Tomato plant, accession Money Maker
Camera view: horizontal (90 deg, fisheye); turntable rotation: 60 degrees
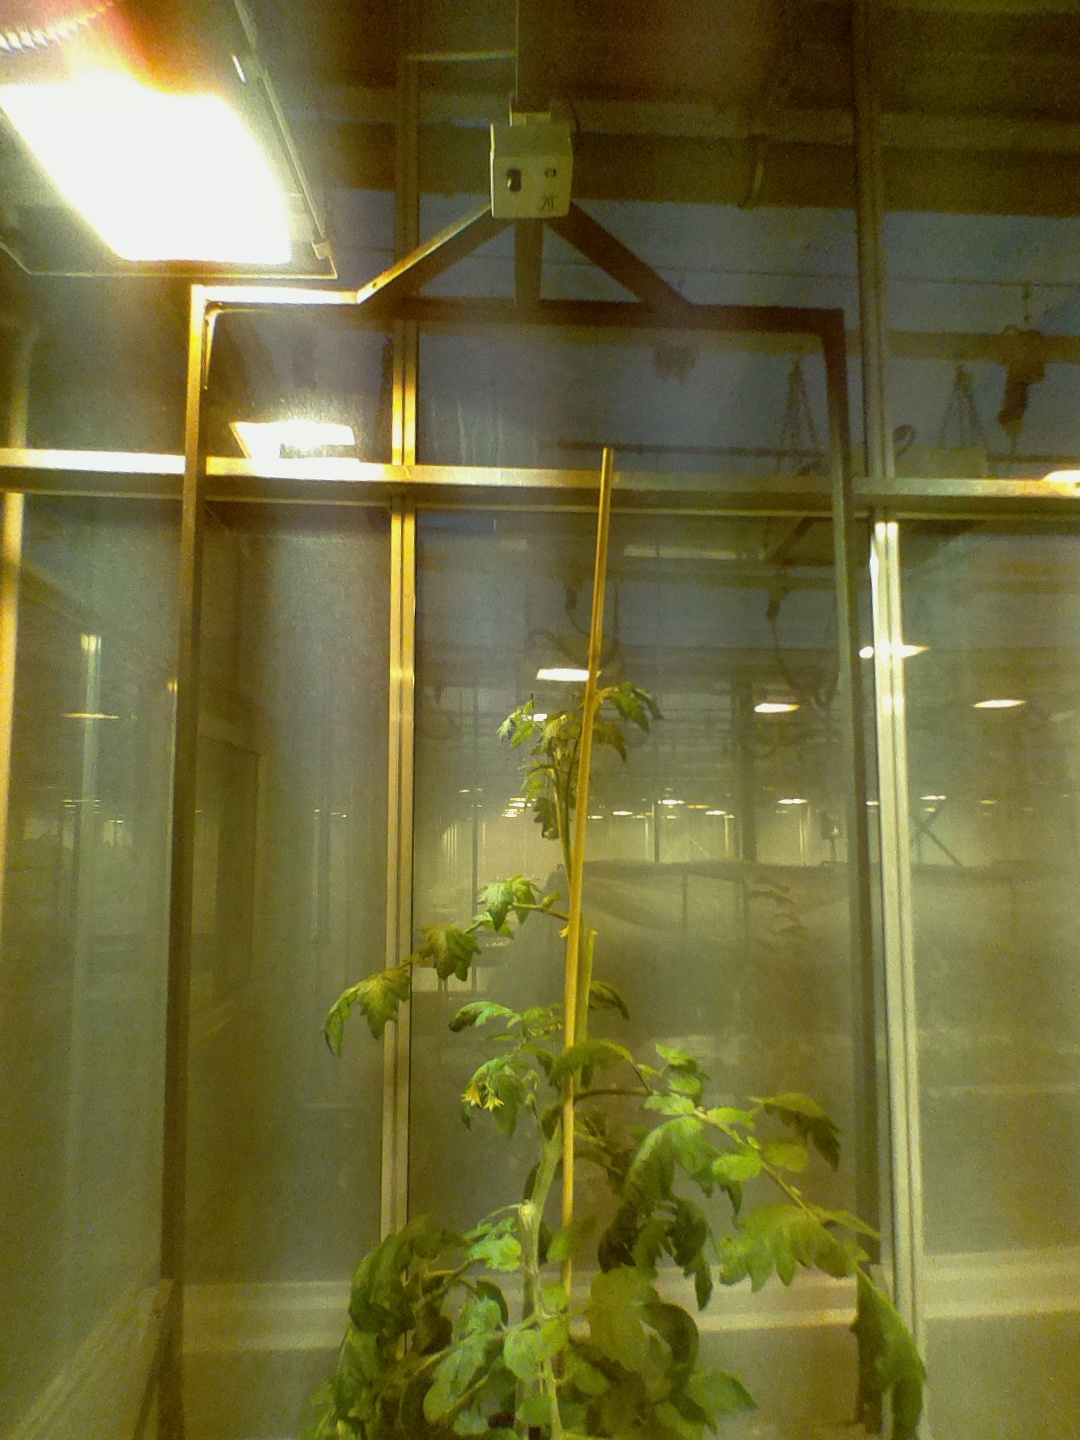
BBCH growth stage 69: End of flowering, 90%-100% of flowers open, more petals falling